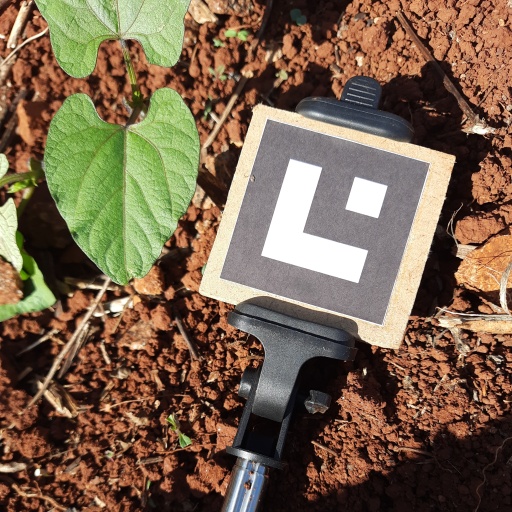
Observations: wavy surface, no eating holes, under sunlight